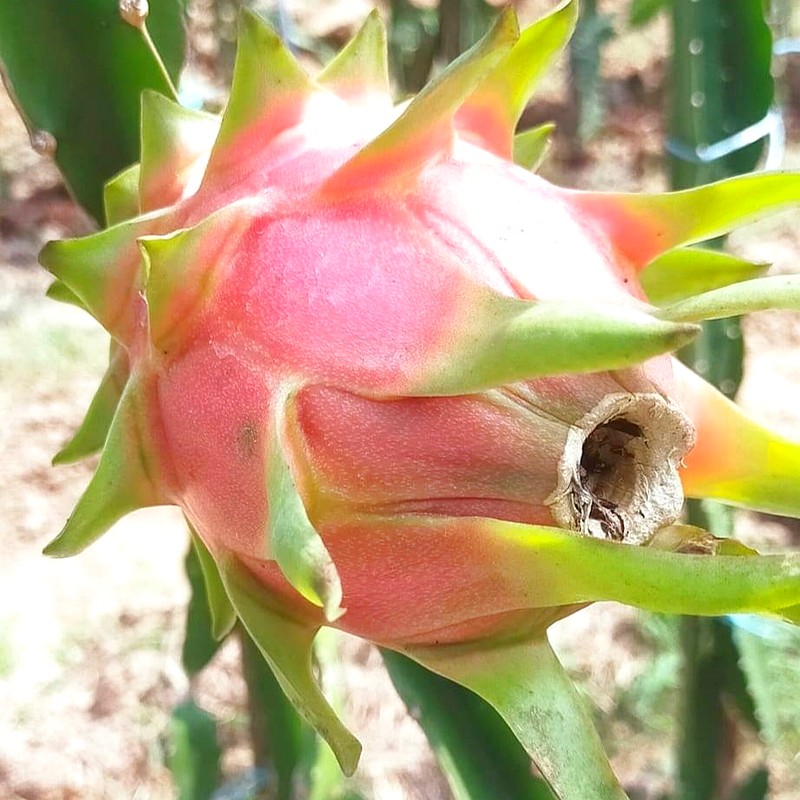
Label: Mature Dragon Fruit